Paleontology in Arizona

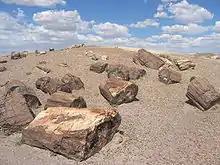
Petrified logs.

In 1853 the Pacific Railroad Exploration survey became the first to write about Arizona's petrified forest. In 1873 the Smithsonian sent an expedition through Fort Wingate to the petrified forest to collect samples of the eponymous petrified wood. In 1900 the United States Geological Survey dedicated a report to the local petrified forest. The author expressed deep concern about the future prospects of the fossils because many people were taking specimens both small and large. The report encouraged swift action to preserve the spectacular fossils. In 1906, action was taken to declare Petrified Forest officially a national monument. In 1915, Charles Schuchert made a significant discovery of fossil footprints at the Grand Canyon. Charles W. Gilmore visited the Grand Canyon area during the 1920s to collect specimens of these footprints for the Smithsonian Institution. The Smithsonian was also interested in acquiring Permian-aged footprints, which are abundant in the area. He also wanted to create an exhibit and interpretive center for Paleozoic tracks at Hermit Trail. Gilmore's fruitful research into the area's Paleozoic trace fossils resulted in many publications. In 1938, the fossil cast of a jellyfish was discovered in one of the Grand Canyon's Proterozoic rocks. This was the oldest known jellyfish fossil ever discovered. In 1957 Stokes described the ichnogenus "Pteraichnus" from the Morrison Formation of Arizona. These tracks were likely left by pterosaurs.